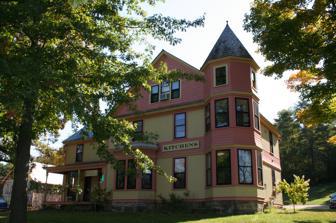
Building: Cicero Goddard Peck House
Country: United States of America
Year built: 1896
Historic house in Vermont, United States United States historic place Cicero Goddard Peck House U.S. National Register of Historic Places Show map of Vermont Show map of the United States Location 18 Mechanicsville Rd., Hinesburg, Vermont Coordinates 44°19′55″N 73°6′36″W / 44.33194°N 73.11000°W / 44.33194; -73.11000 Area 1.2 acres (0.49 ha) Built 1896 ( 1896 ) Architectural style Queen Anne NRHP reference No. 10000890 Added to NRHP November 10, 2010 The Cicero Goddard Peck House is a historic house at 18 Mechanicsville Road in Hinesburg, Vermont .  Built in 1896 by a prominent town benefactor, it is a well-preserved example of Queen Anne Victorian architecture.  It was listed on the National Register of Historic Places in 2010. Description and history The Cicero Goddard Peck House stands in the village Hinesburg, on the south side of Mechanicsville Road just east of its junction with Vermont Route 116 .  It is a 2 + 1 ⁄ 2 -story wood-frame structure, basically L-shaped, with a main block whose gable is perpendicular to the road, and a side ell with a cross gable.  A single-story porch is set at the crook of the ell, and a polygonal three-story tower projects from the front right corner.  The exterior is finished in a combination of wooden clapboards and scallop-cut shingles, and there is a projecting single-story polygonal bay on the front facade.  The porch is supported by turned posts, and has a balustrade with square balusters.  The interior of the house retains many original period finishes and features, including pocket doors , a china cabinet in the dining room, and original moulding and floors. The house was built in 1896 for Cicero Goddard Peck.  The Peck family was locally prominent: Peck's uncle Asahel served as Governor of Vermont , and his father Nahum was a lawyer who also served in the state legislature.  Peck himself was a prominent local dairy farmer, who helped organize a local cooperative and served in town offices.  He bequested to the town an endowment known as the Peck Estate, whose proceeds support the town's schools. See also National Register of Historic Places listings in Chittenden County, Vermont References